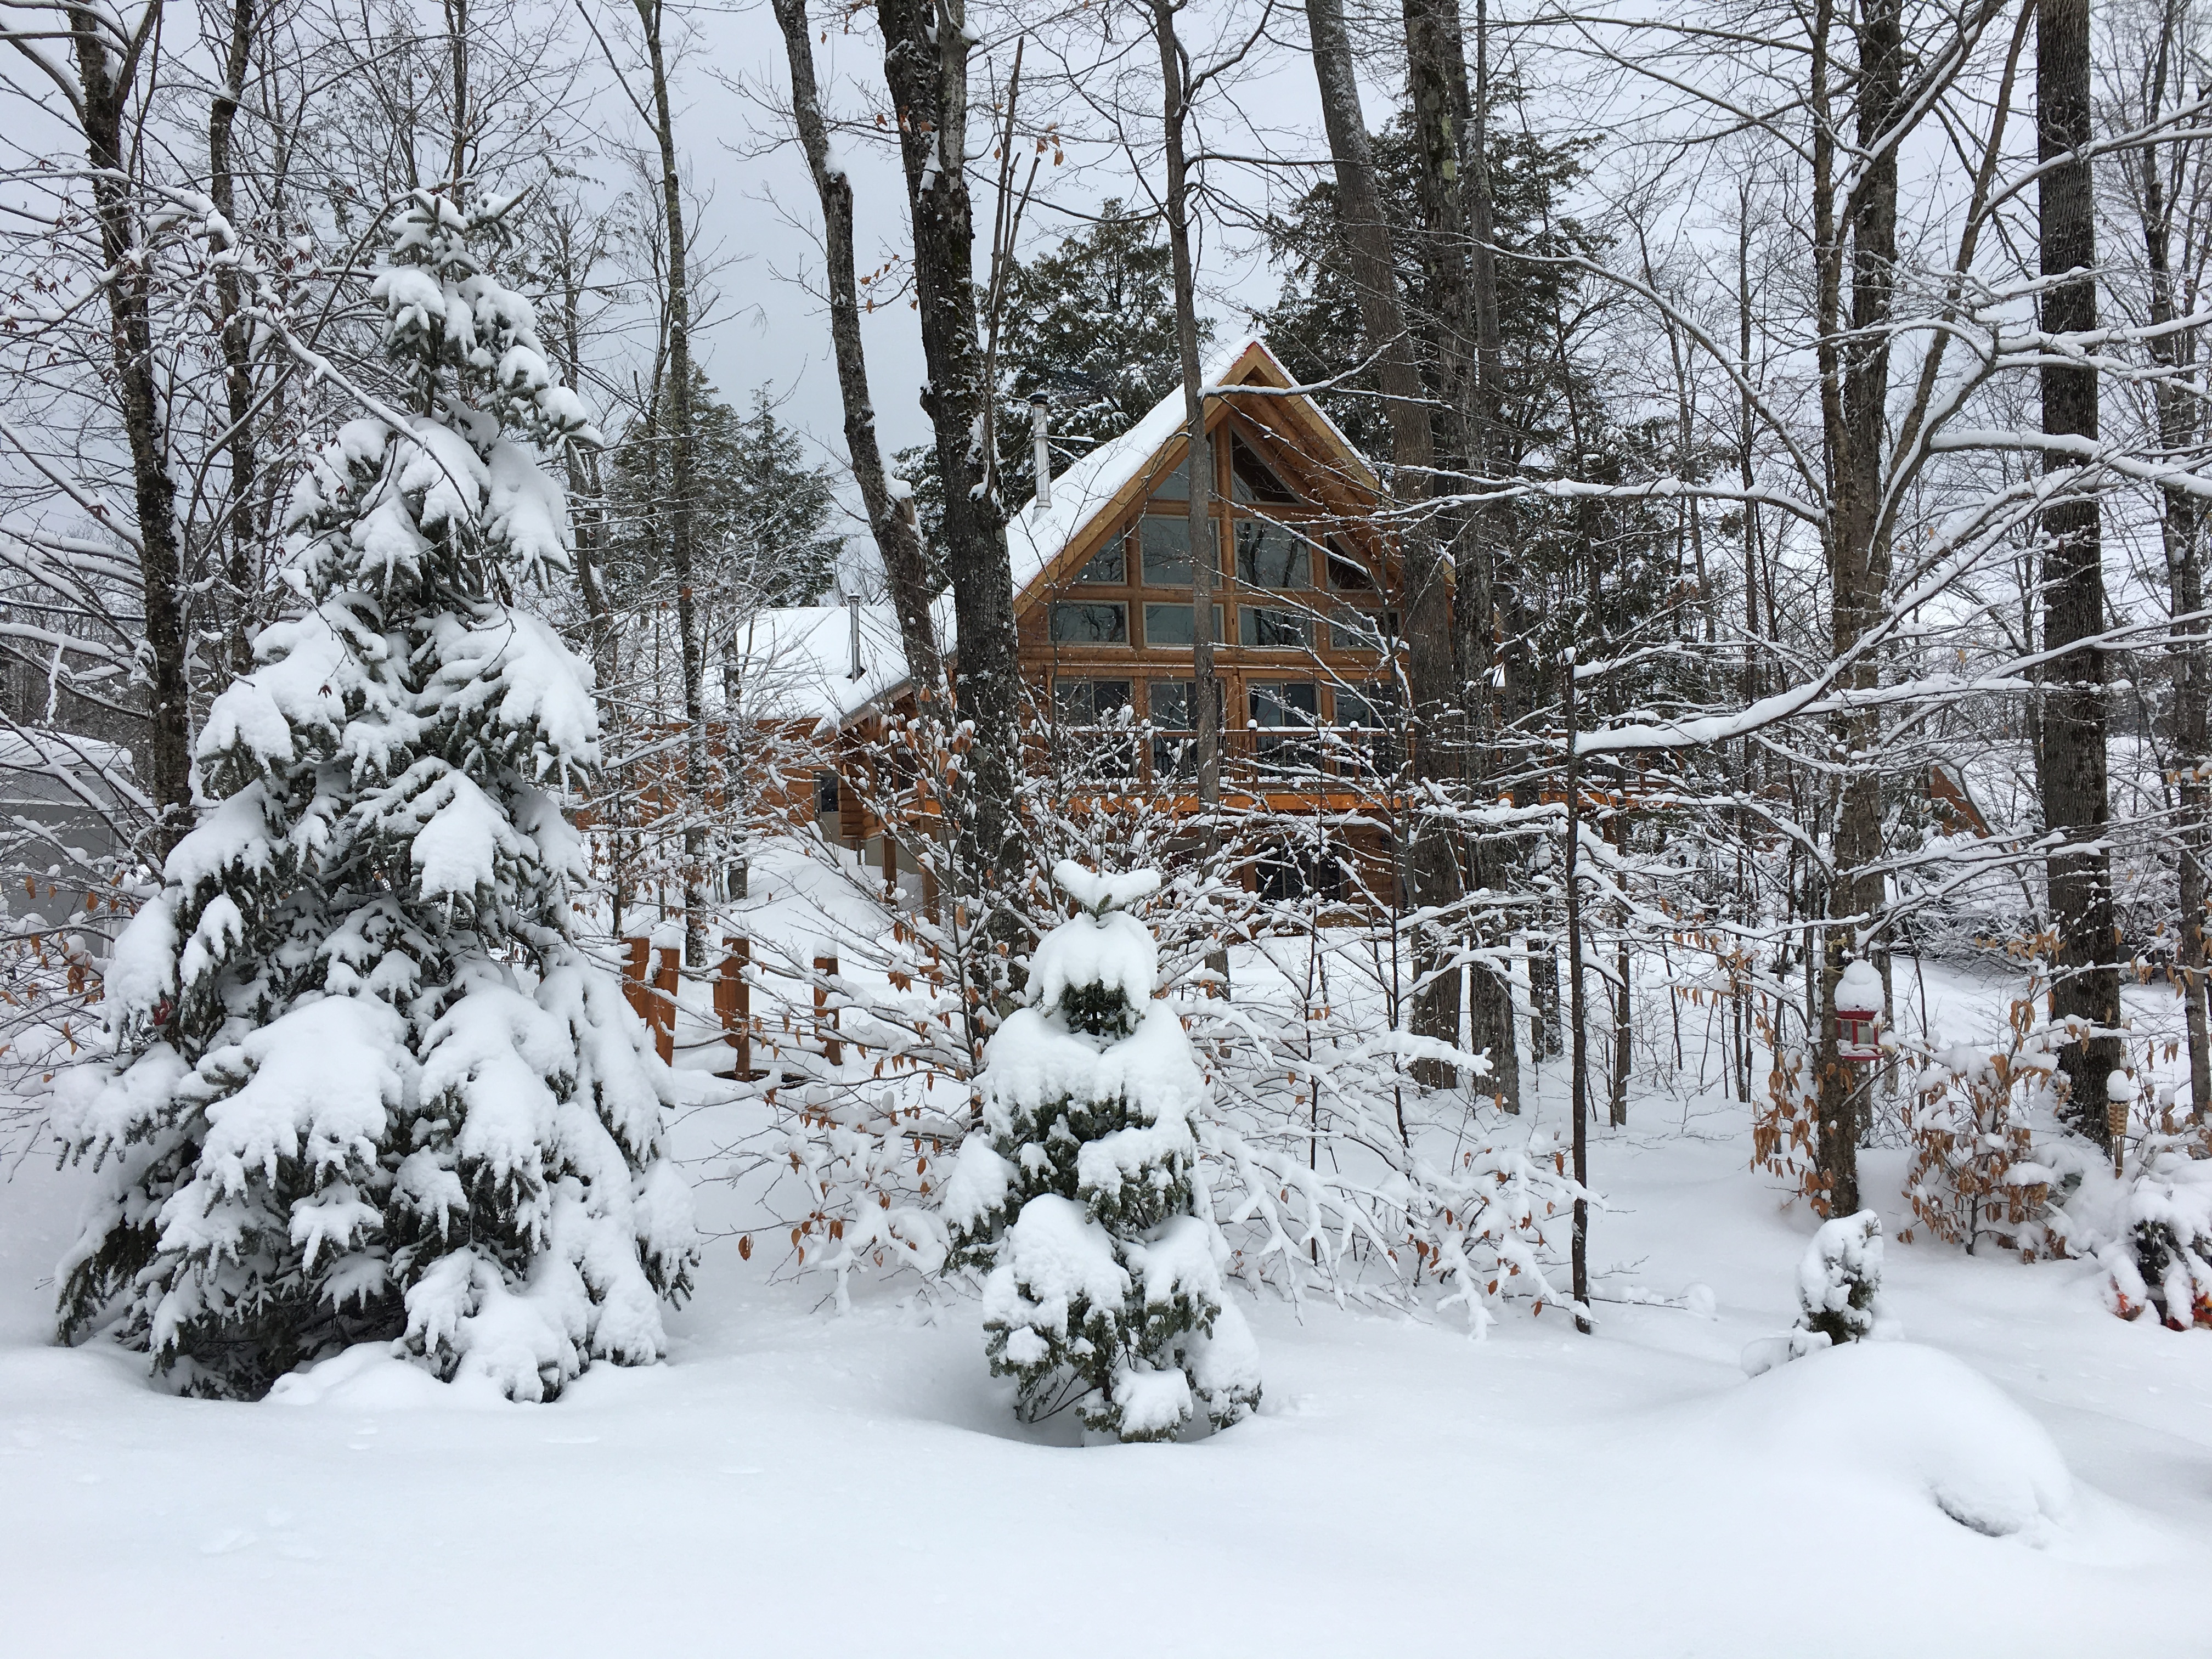
tree, nature, forest, branch, snow, winter, weather, snowshoe, fir, season, snowfall, spruce, footwear, blizzard, chalet, snowdrift, winter forest, freezing, woody plant, winter storm